Silent Stream of Godless Elegy

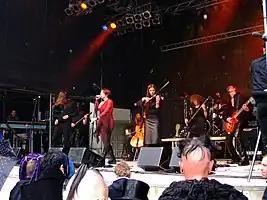
SSoGE, 2005

Silent Stream of Godless Elegy is a Moravian folk metal band from Czechia, formed in 1995. As of 2020, they have released six studio albums and one EP.